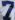
Number: 7